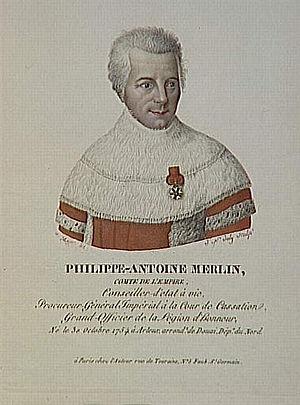
Philippe-Antoine Merlin, dit Merlin de Douai pour le distinguer de Merlin de Thionville, né le 30 octobre 1754 à Arleux et mort le 26 décembre 1838 à Paris, est un homme politique et un jurisconsulte français, qui exerça son activité pendant la Révolution et l'Empire. Il fut membre de l'Assemblée nationale constituante de 1789-1791 et député du Nord à la Convention nationale. Directeur, il est ensuite comte de l'Empire.